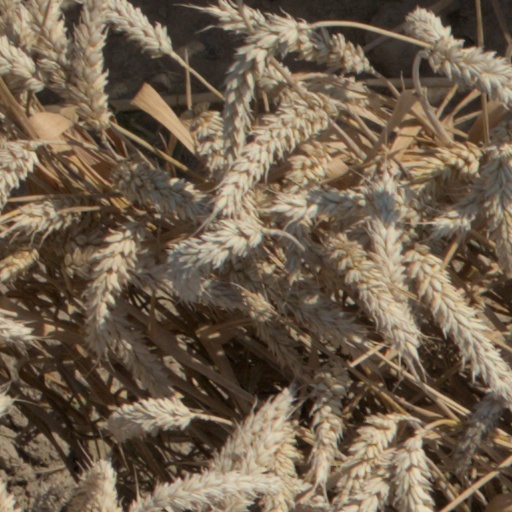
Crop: wheat